Missing children panic

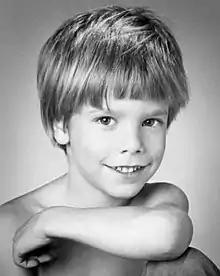
Patz in 1978

Although child abduction cases have been registered for centuries in United States history, reports about children being abducted by strangers rarely reached national attention before the 1980s. Following the abduction of Etan Patz on his way to school in 1979, and subsequently the kidnapping and murder of Adam Walsh in 1981, public interest in the topic began to increase. The same phenomenon happened in parallel in the United Kingdom, where sensational media coverage of the topic led the public to assume that child abduction and murder rates were increasing in Britain as well. In the United States, claims were recurringly made that 1.5 million children disappeared per year in the country.